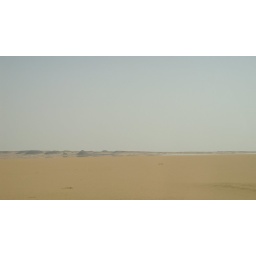
There is no water or lake actually in the desert!! But there it is from the mirage :)